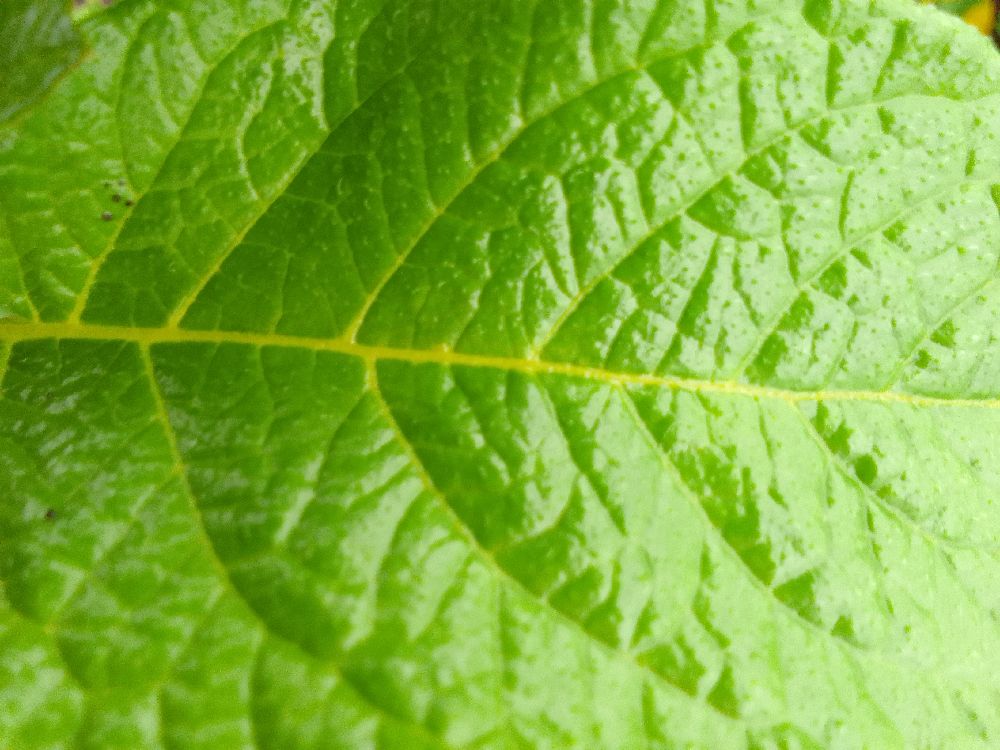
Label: Healthy